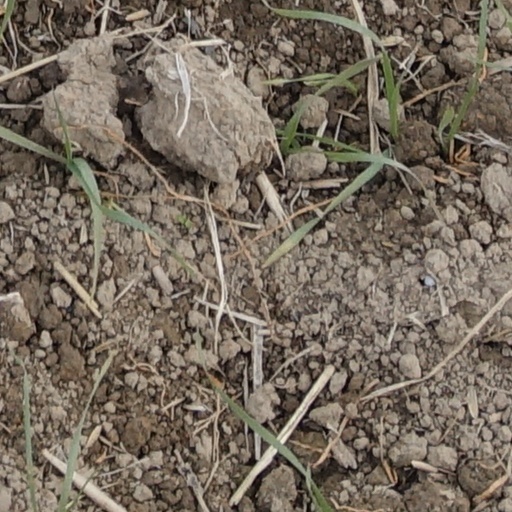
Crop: wheat